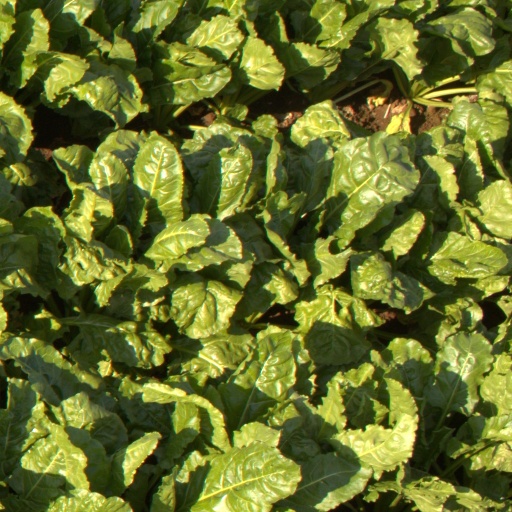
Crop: sugar beet